Otte Wallish

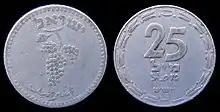
First coins, 1948

After completing the "Doar Ivri" series, Wallish continued to be a leading designer of Israeli stamps. His "Doar Ivri" design was also used for Israel's first provisional postage dues; he then designed the First Festival stamps (the first bearing the name of Israel, featuring an ancient LMLK seal impression), Israel's first postage dues (1949) and the symbol of the Israel Post. Wallish also designed the annual holiday stamp in 1952, stamps for three philatelic exhibitions (the souvenir sheet for Tabul 1949, Taba 1952, Tabim 1954). He also prepared the first airmail stamps, a definitive series with motifs from ancient art (1950), the coinage stamps definitives (based on "doar ivri" but with "Israel" named), as well as provisional official mail ("bul sherut") stamps on the coinage design (1951) stamps.